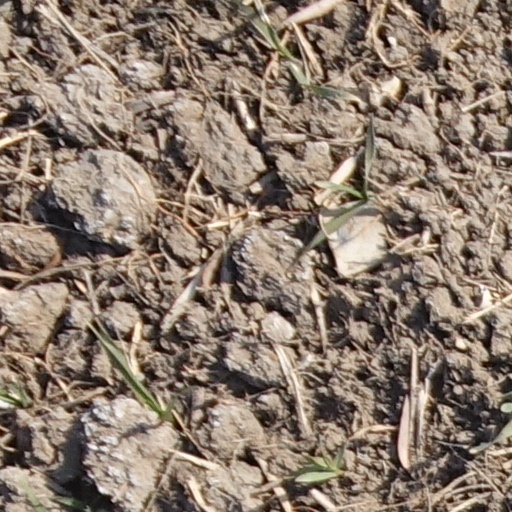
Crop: wheat